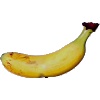
Label: banana_lady_finger